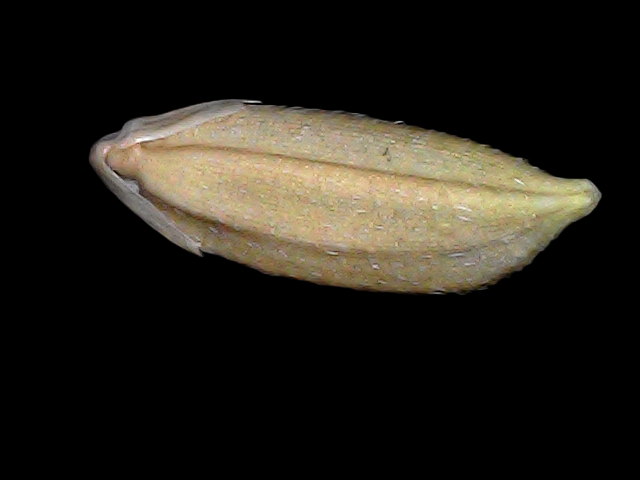
Rice variety: Bd34